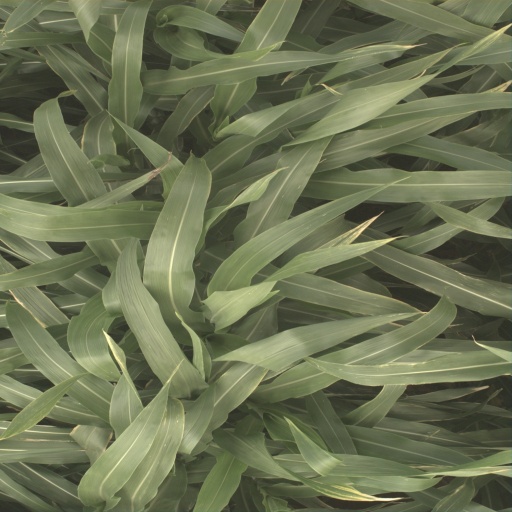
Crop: sorghum